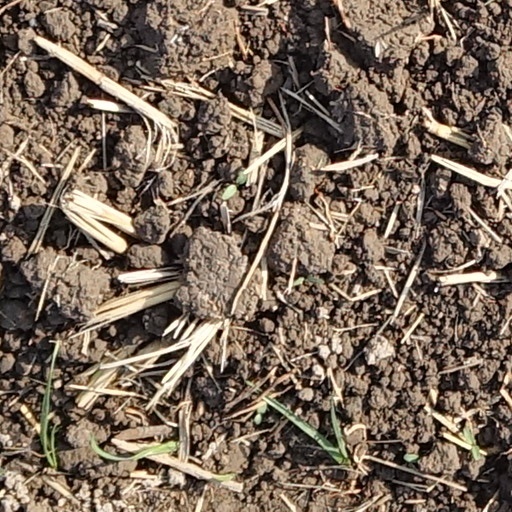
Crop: wheat